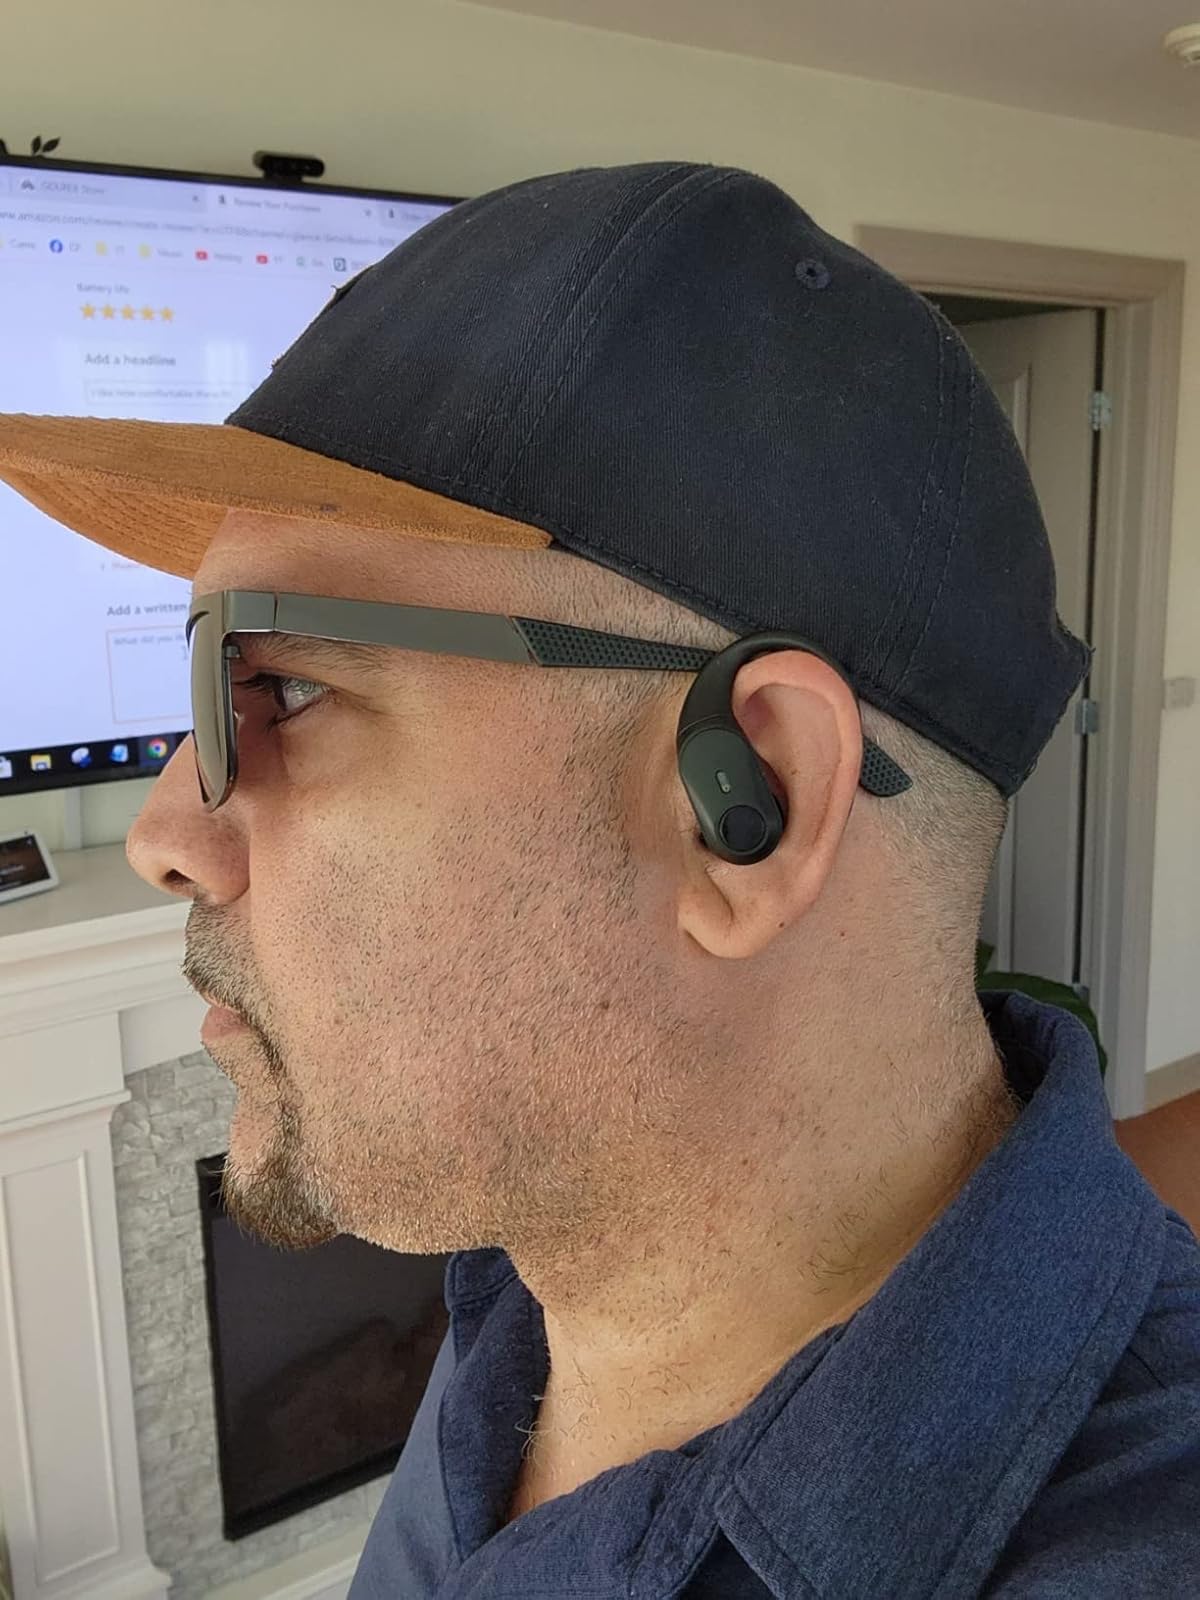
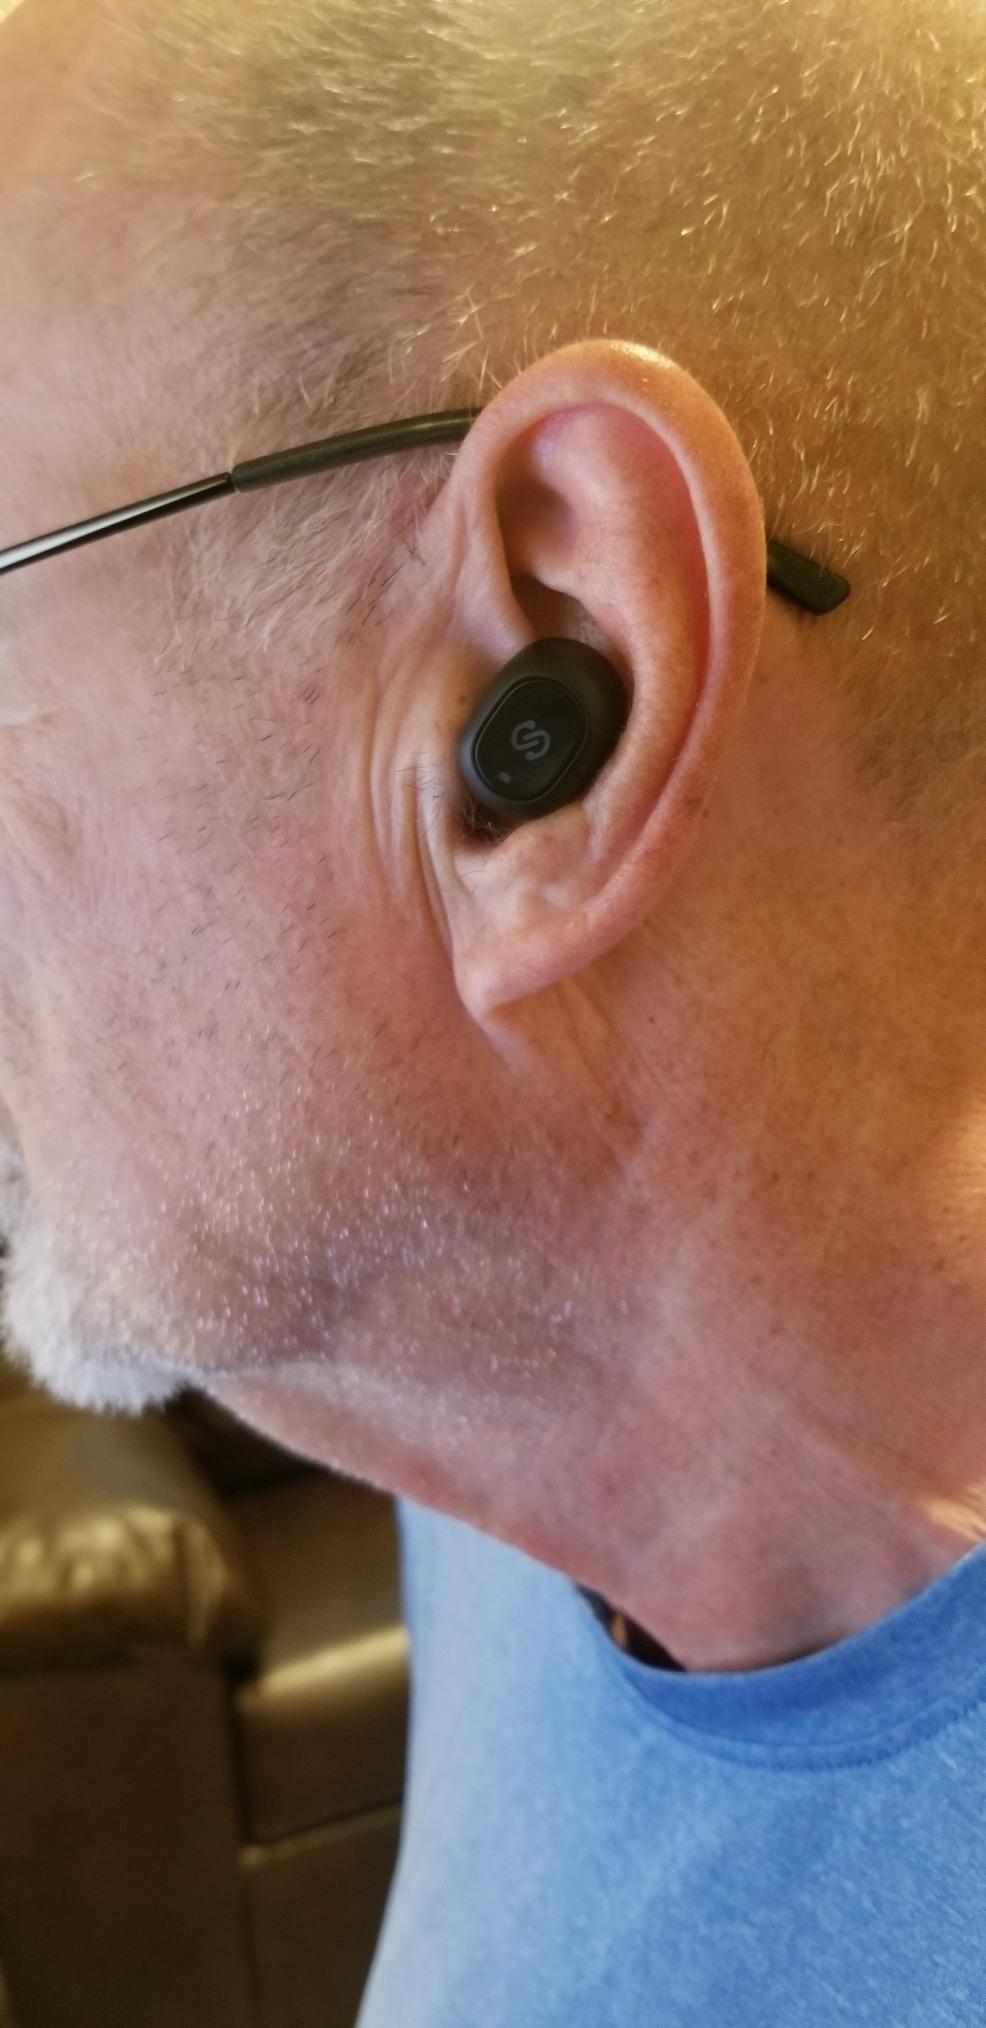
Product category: earbuds
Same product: no